Sarah Austin (entrepreneur)

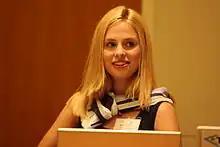
Austin at Intel's Social Media in June 2008

After extensive tests through the winter of 2007-08 under the name "PopSnap", Austin launched a web series and blog called "Pop17" in March 2008. "Pop17" features interviews with tech-oriented business owners and Internet personalities at tech-related events and parties. It also includes commentary and news on technology and business topics; Rocketboom and Mekanism contributed to the production of the show in 2008 and 2010. Contributors to "Pop17" include Jesse Draper and Caitlin Hill.